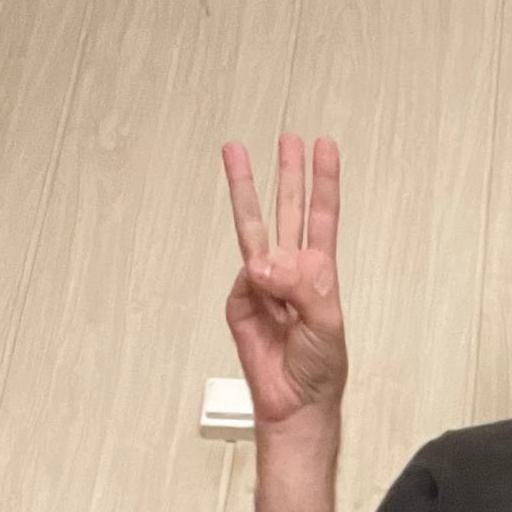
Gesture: three